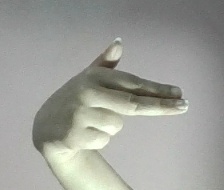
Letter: ghain